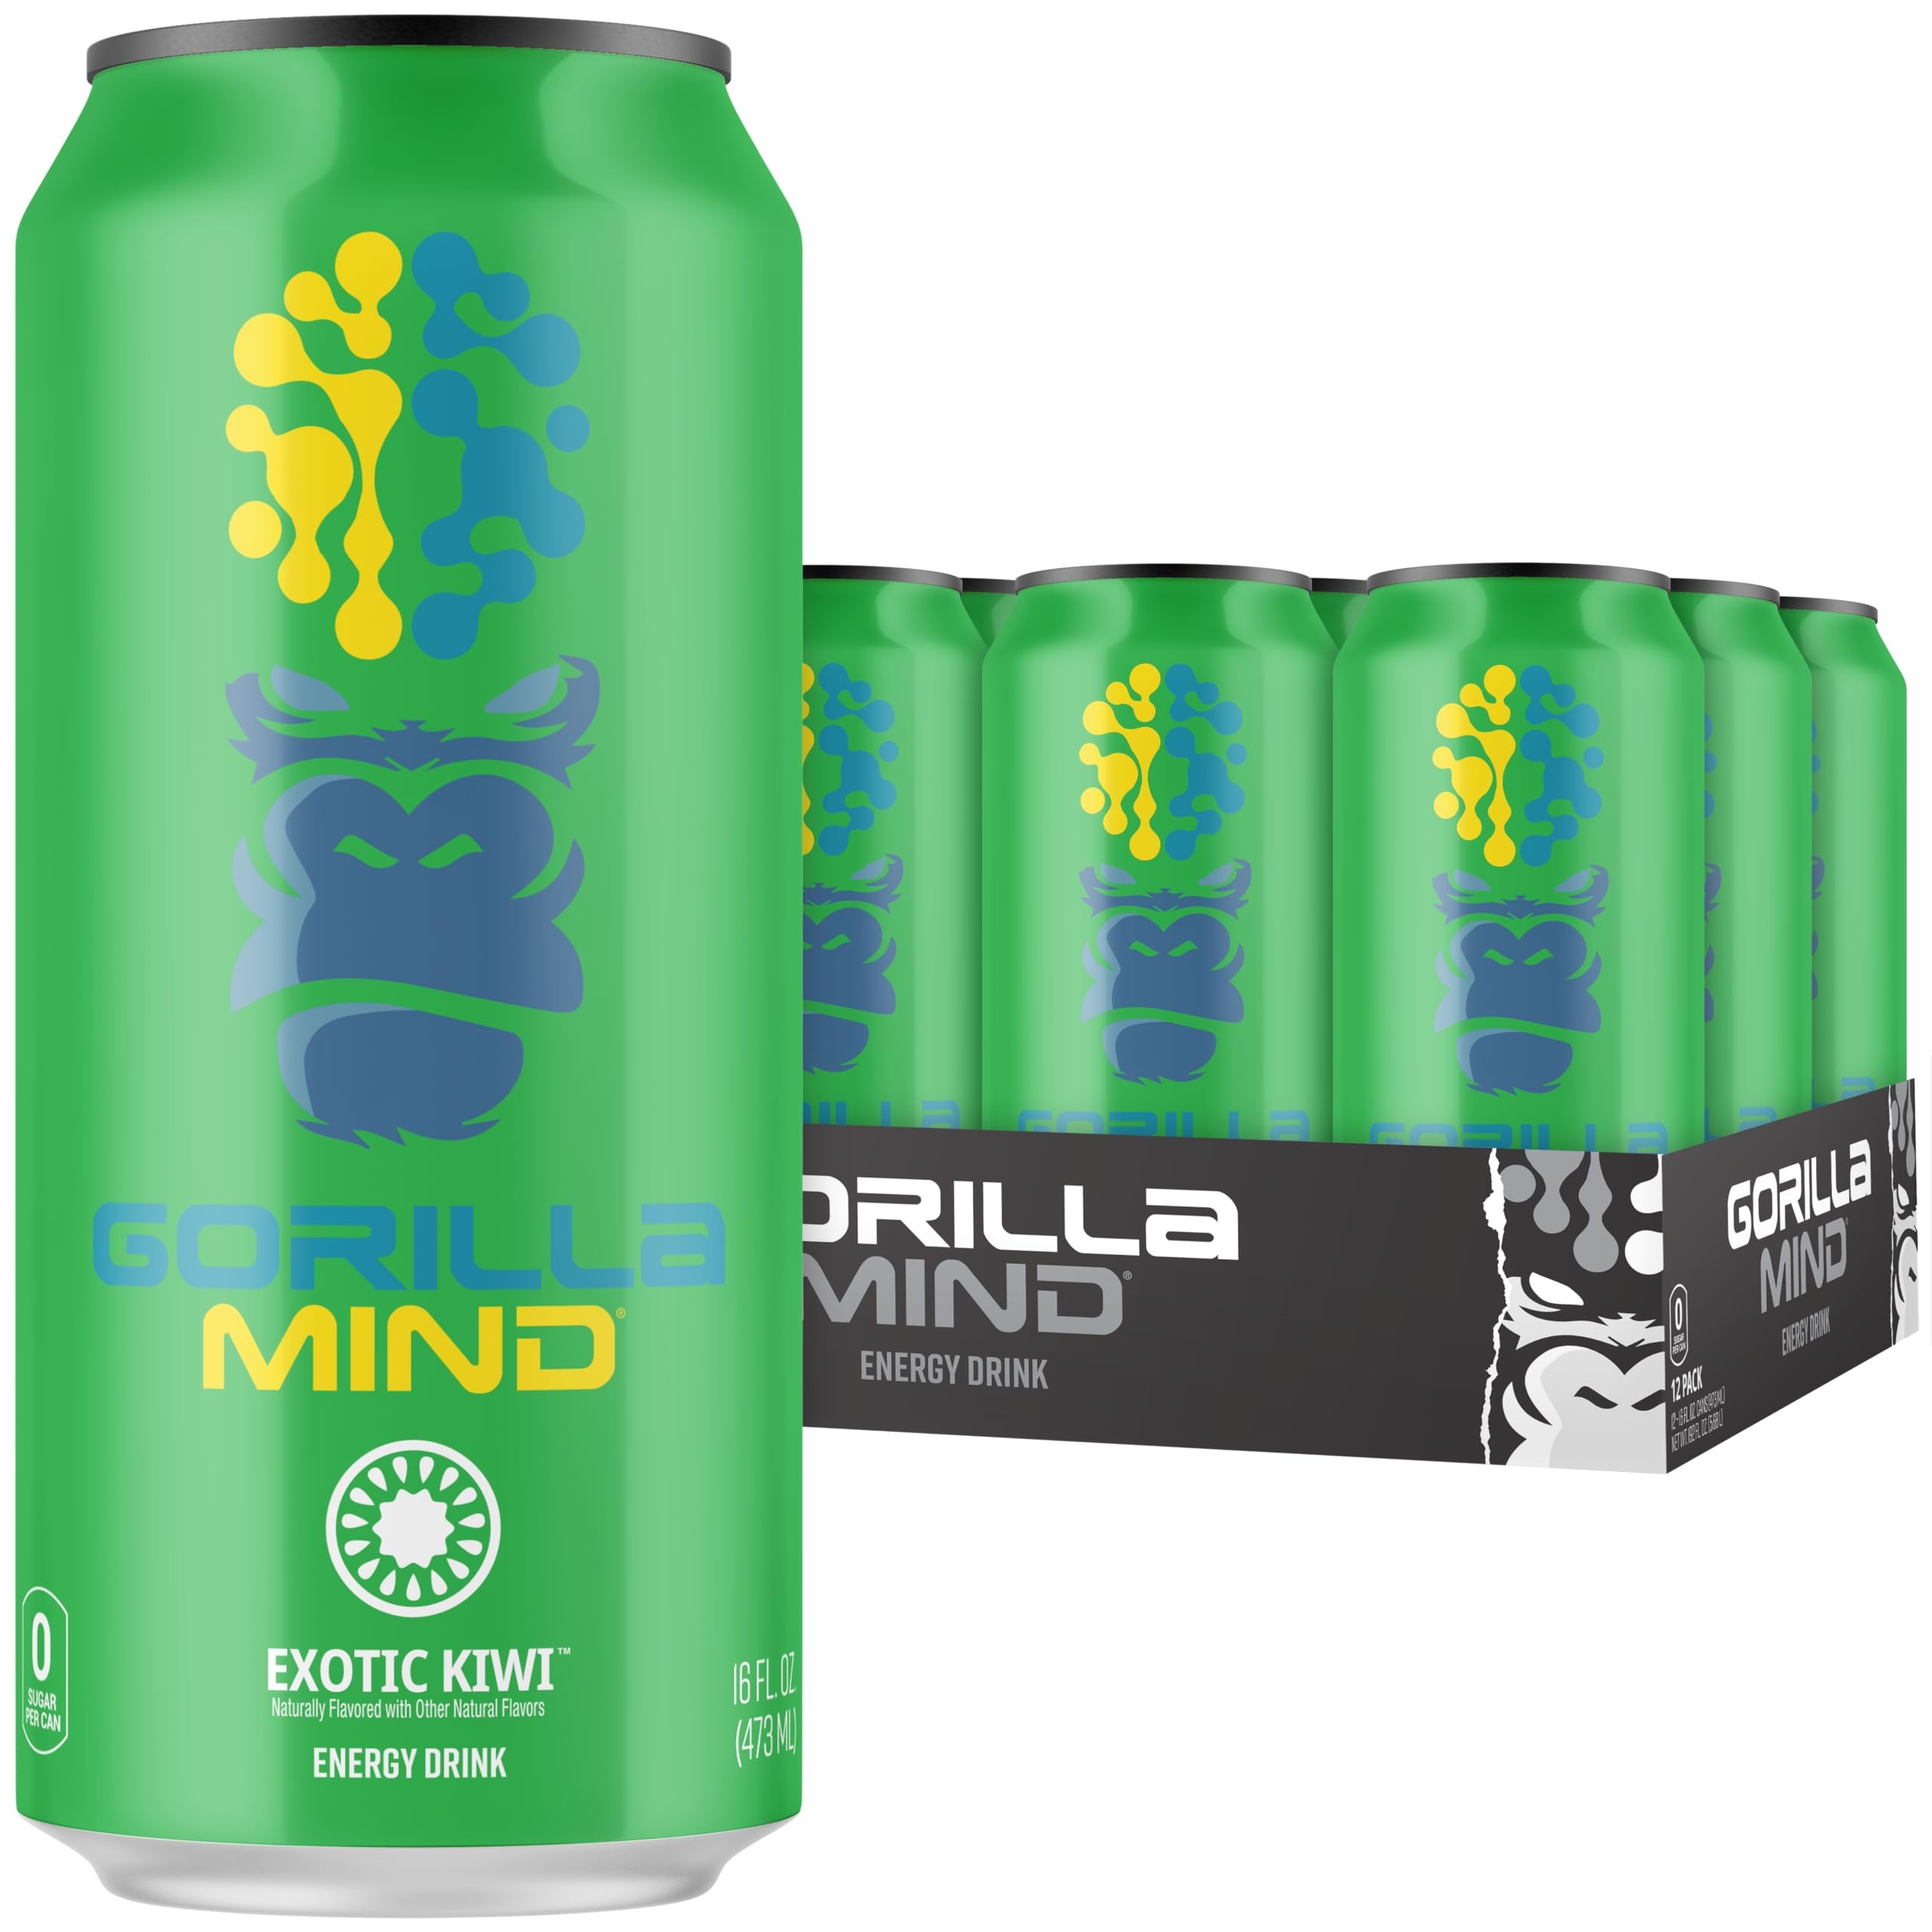
Item Name: Gorilla Mind Energy Drink | Unmatched Energy · Amplified Focus | N-Acetyl-L-Tyrosine, Alpha-GPC, 200mg Caffeine, Uridine, Saffron | 0 Sugar Or Artificial Colors | 16oz, 12-Pack (Exotic Kiwi)
Bullet Point 1: THE MOST EFFICACIOUS ENERGY DRINK (Over 2000 mg of Nootropics) - Most energy drinks provide nothing more than a jolt of caffeine and a smattering of antioxidants. This approach didn’t address the growing demand for true cognitive support and left much to be desired. Gorilla Mind Energy features an incomparable active ingredient profile designed not only to deliver CNS stimulation but also to push the dopaminergic, serotonergic and cholinergic pathways harder than any energy drink has to date.
Bullet Point 2: COMPLETELY UNIQUE & POTENT ACTIVE INGREDIENT PROFILE - Our ‘Energy Matrix’ produces a distinct amplified focus, unmatched energy, elevated mental clarity, and clearly feels more potent than other energy drinks on the market. Gorilla Mind Energy is the perfect synergy of taste and efficacy.
Bullet Point 3: 17 DELICIOUS FLAVORS - Equally as disappointing as the outdated formulations in this industry is the taste of the typical ‘go to’ energy drink. Consumer palates have become far more refined over the past decade, and the bar has been raised for what will stand out in this absurdly saturated market. This is where we take it home. We are VERY confident when we say that all of our flavors will hang with, or beat, any of the big boys in this industry while providing a far more effective formula.
Bullet Point 4: NO SUGAR OR ARTIFICIAL COLORS - Every single one of our energy drink flavors is sugar-free, does not feature any artificial colors, and is as close to calorie-free as possible.
Bullet Point 5: THIRD-PARTY TESTED - This is a premium formula with premium ingredients. Commensurate with that, we employ third-party testing of not just our powder and capsule formulas but also our energy drinks to constantly oversee the purity of our products.
Product Description: Gorilla Mind Energy Drink (Exotic Kiwi)
Value: 192.0
Unit: Fl Oz

Price: 34.99